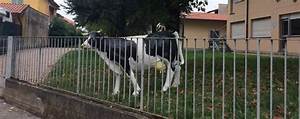
Label: cow